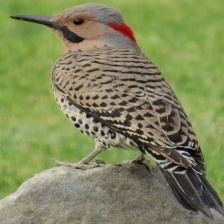
Species: NORTHERN FLICKER
Scientific name: COLAPTES AURATUS